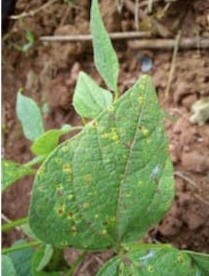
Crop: unknown
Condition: bean_rust